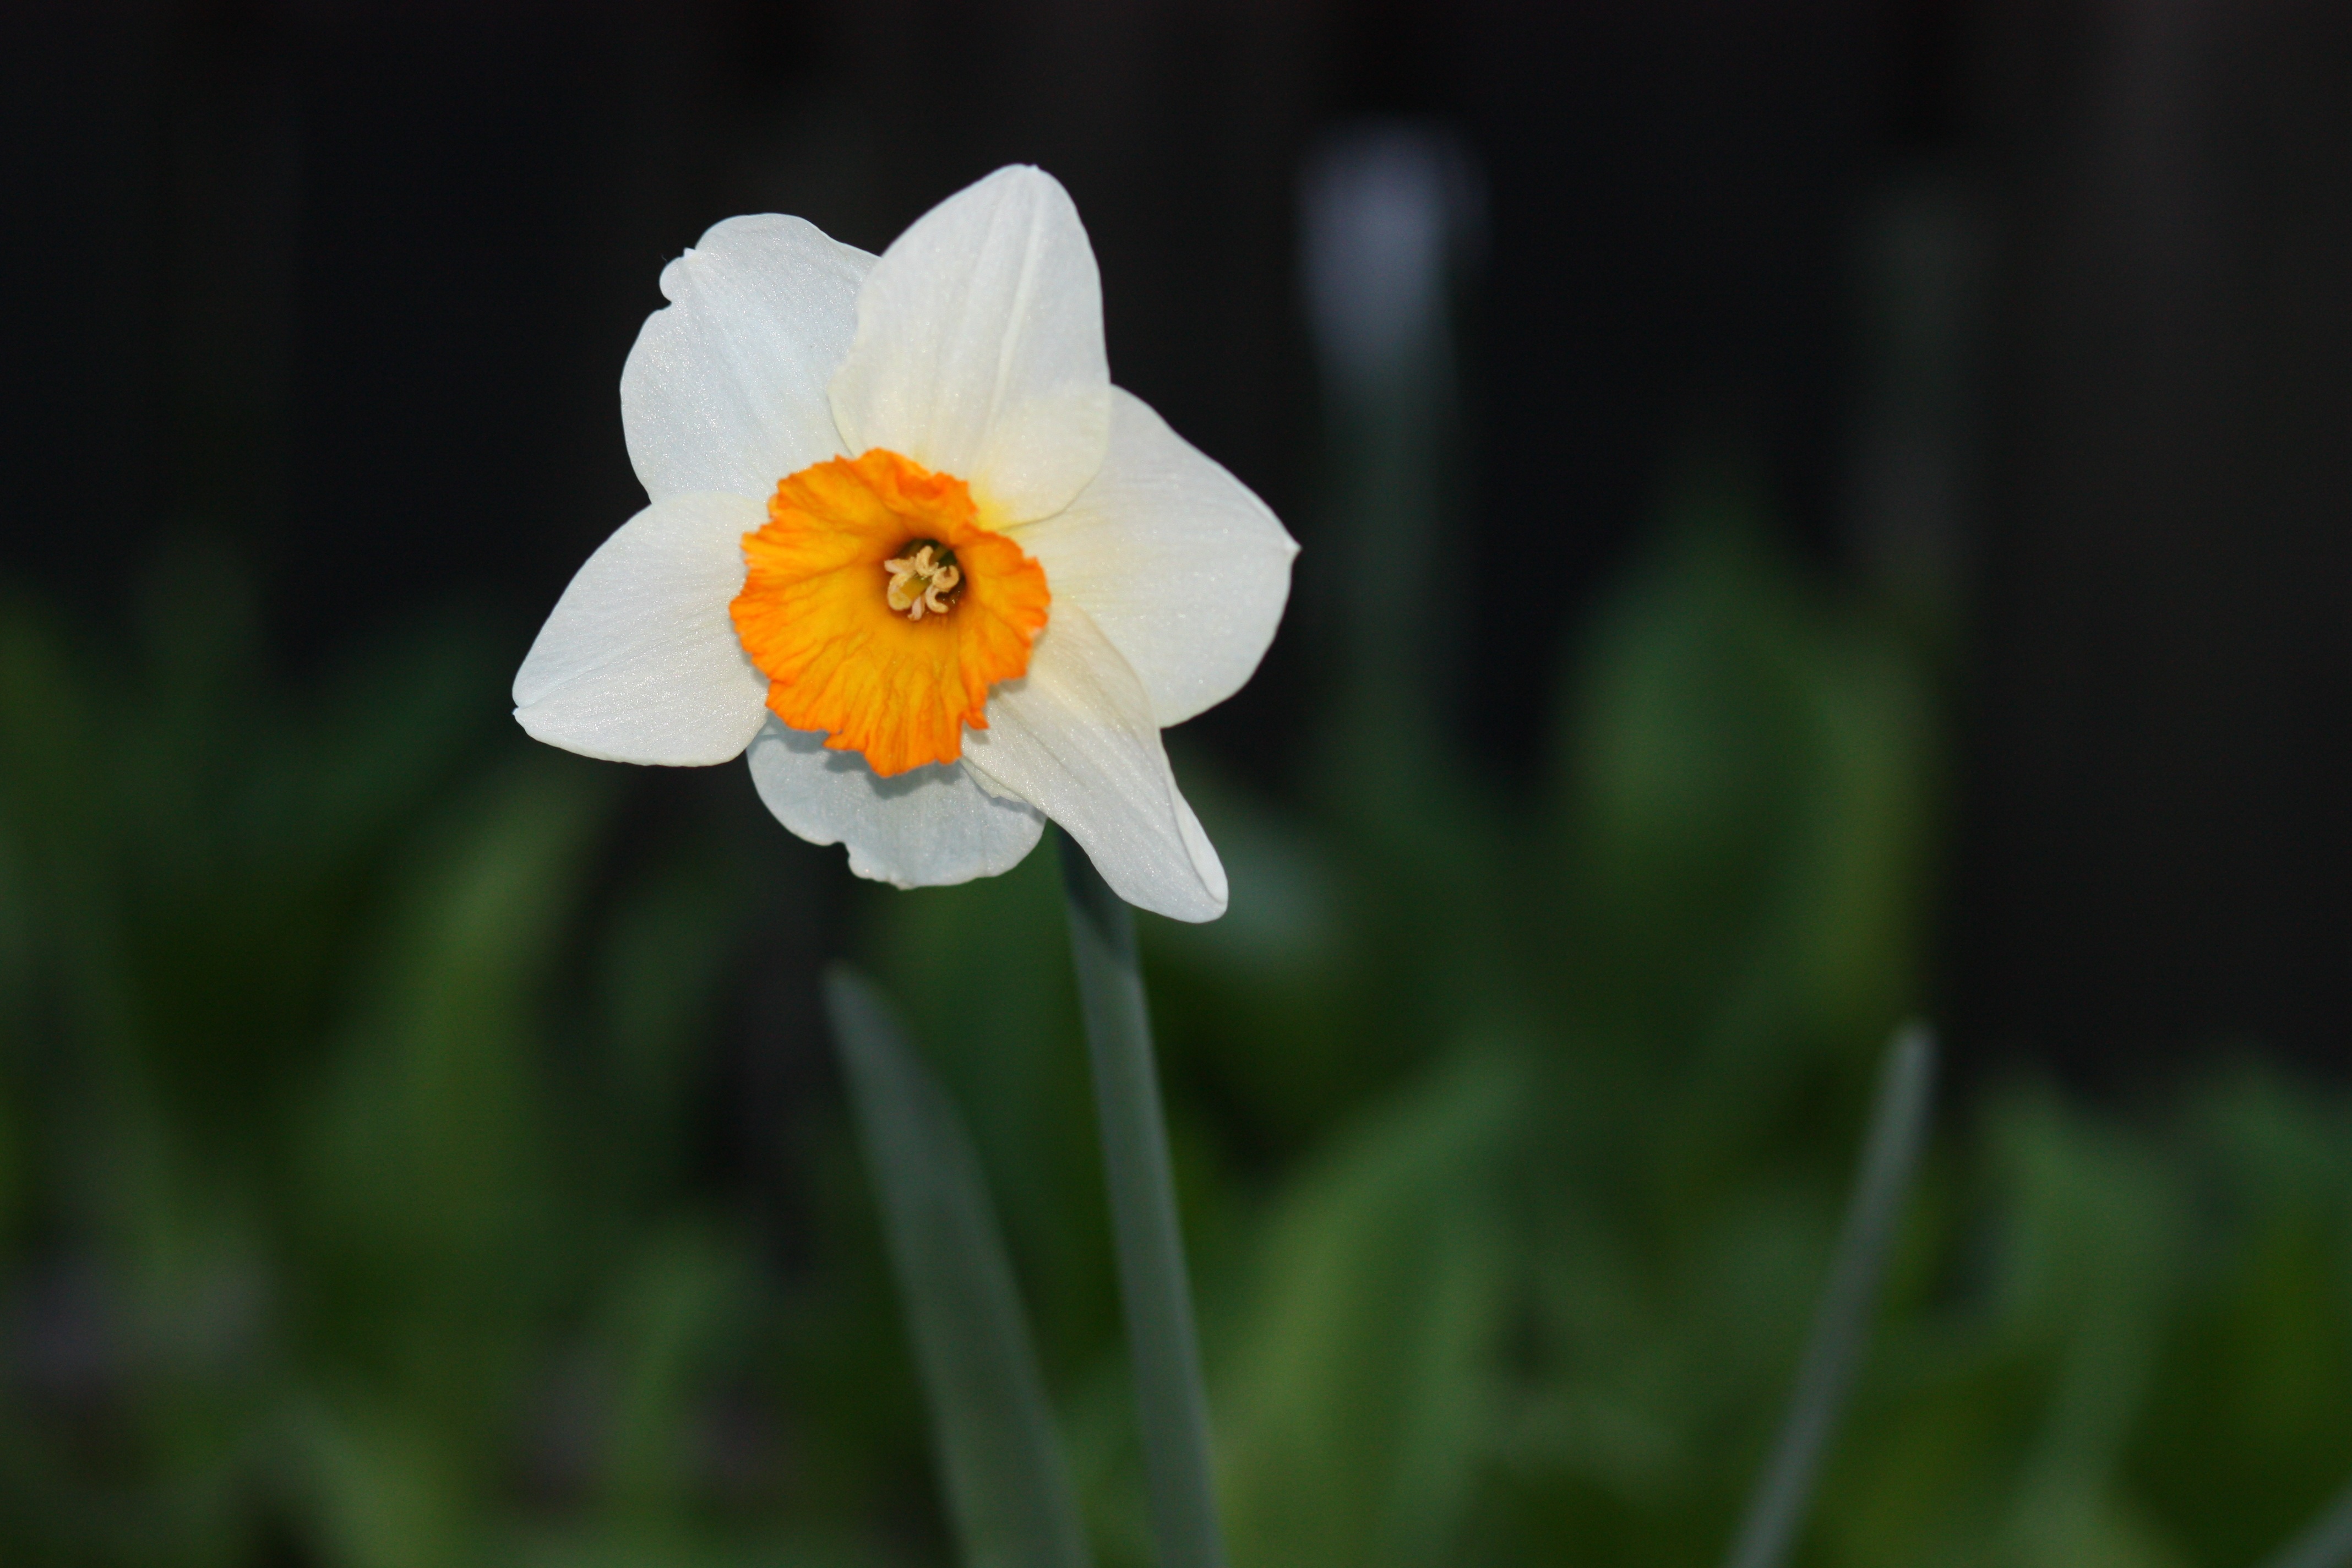
plant, flower, spring, botany, yellow, daffodil, flora, wildflower, close up, narcissus, macro photography, flowering plant, plant stem, land plant